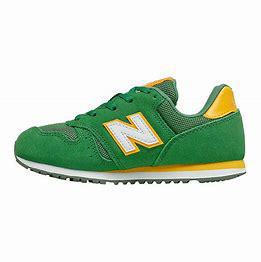
Brand: New
Model: Balance New Balance 373